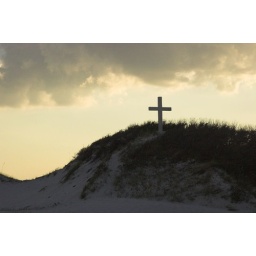
I pulled off the road in the sand when I saw this.